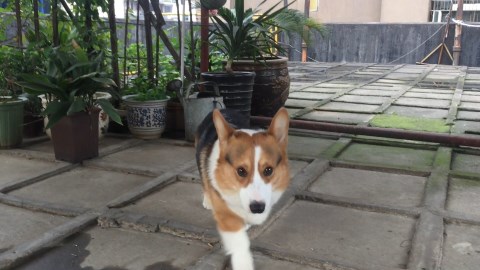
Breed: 2909-n000116-Cardigan